Splinters (2018 film)

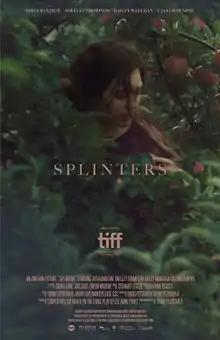
Film poster

Splinters is a 2018 Canadian drama film written and directed by Thom Fitzgerald. An adaptation of the theatrical play by Lee-Anne Poole, the film stars Sofia Banzhaf as Belle, a woman whose relationship with her mother Nancy (Shelley Thompson) has been strained since she came out as lesbian, but who now faces the prospect of coming out all over again as she now identifies as bisexual and is dating Rob (Callum Dunphy).